Human height

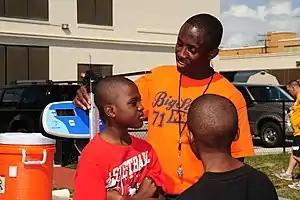
Height measurement using a stadiometer

Human height or stature is the distance from the bottom of the feet to the top of the head in a human body, standing erect. It is measured using a stadiometer, in centimetres when using the metric system or SI system, or feet and inches when using United States customary units or the imperial system.